Kronan (ship)

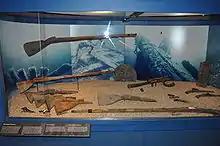
Firearms, including muskets, on display at Kalmar County Museum

According to the official armament plan "Kronan" was to be equipped with 124–126 guns; 34–36 guns on each of the gundecks and an additional 18 shared between forecastle and sterncastle decks. Guns were classed by the weight of the cannonballs they fired, varying between 3 and 36 pounds (1.36–16.3 kg). The guns themselves weighed from a few hundred kg (400–500 lbs) up to four tonnes (4.4 tons) with the heaviest pieces placed in the middle of the lower-most gundeck with successively lighter ones on the decks above. "Kronan"s most lethal weapons were the 30- and 36-pounders on the lowest gundeck which had a range and firepower that outclassed the armament of almost any other warship. The guns lighter than 18-pounders were primarily intended to inflict damage on the enemy's crew and rigging rather than the hull.